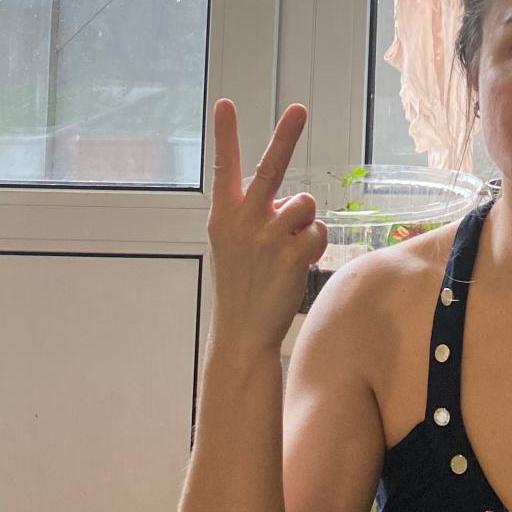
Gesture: peace_inverted